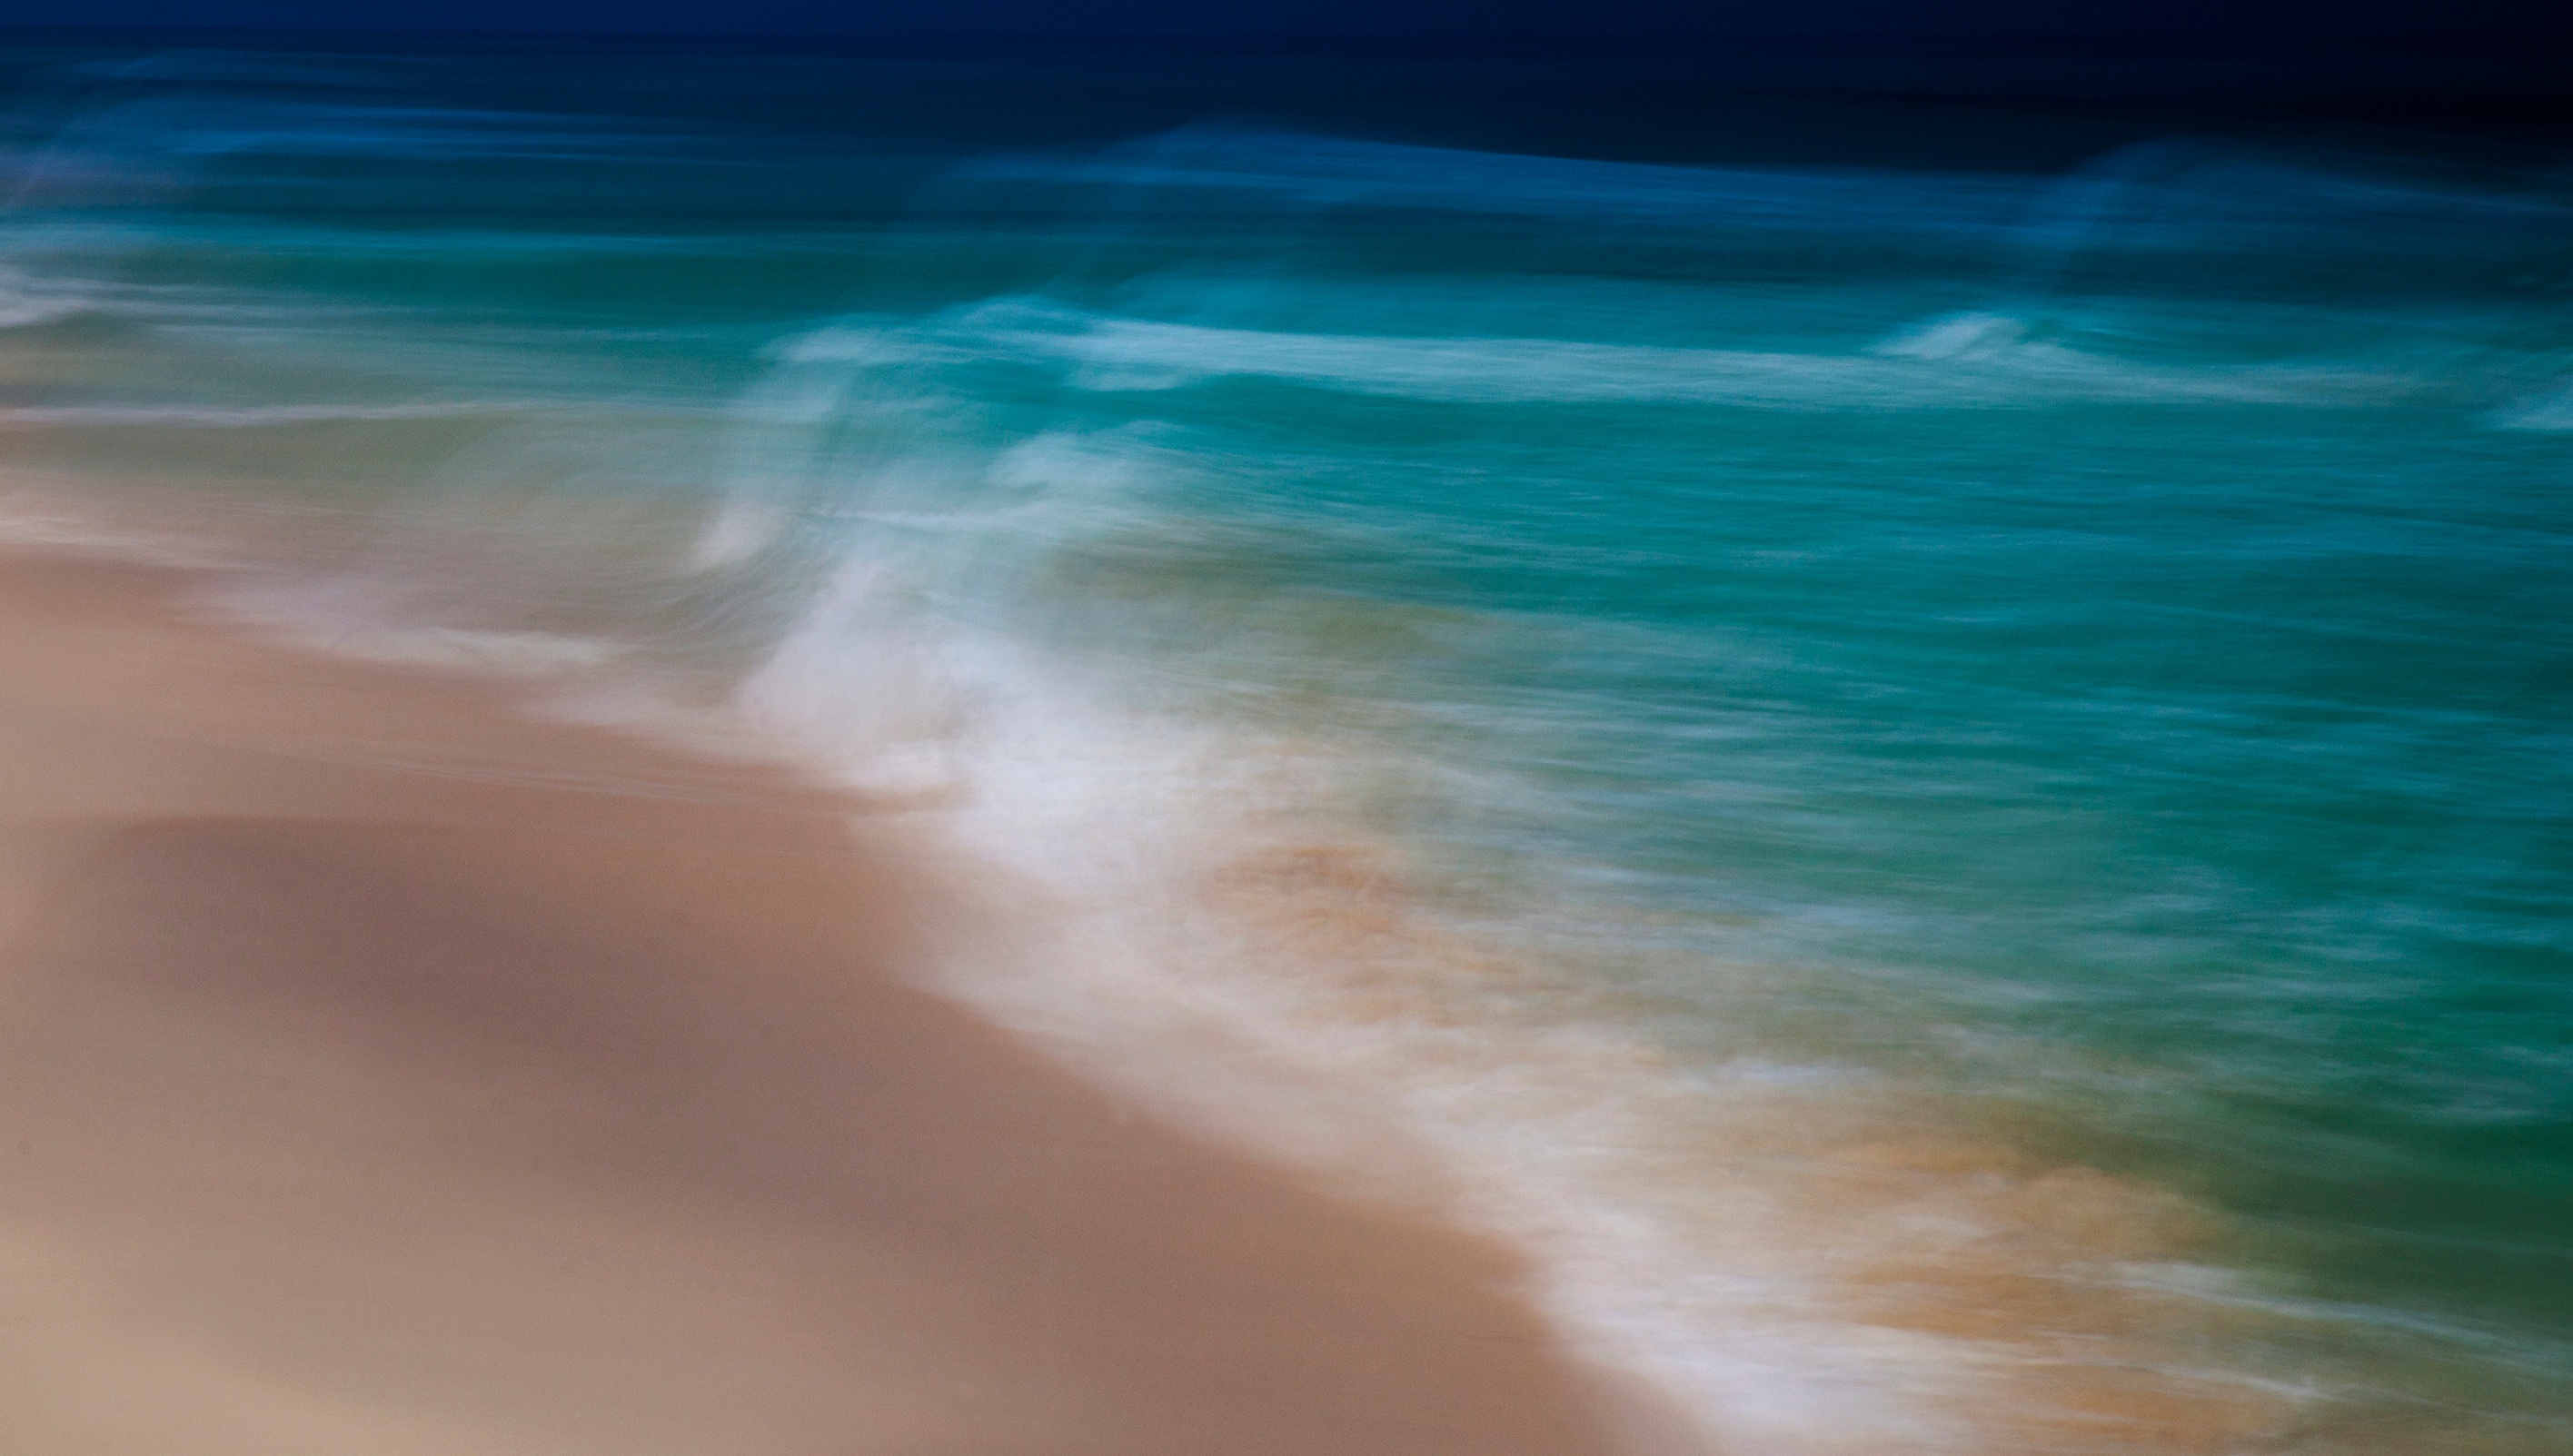
beach, sea, coast, sand, ocean, horizon, cloud, sunlight, shore, wave, atmosphere, reflection, body of water, wind wave